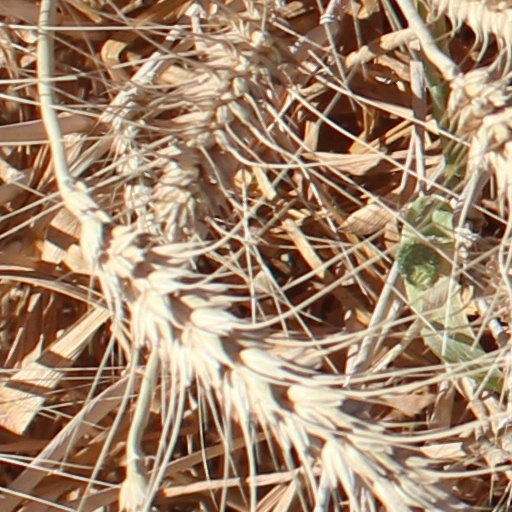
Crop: wheat